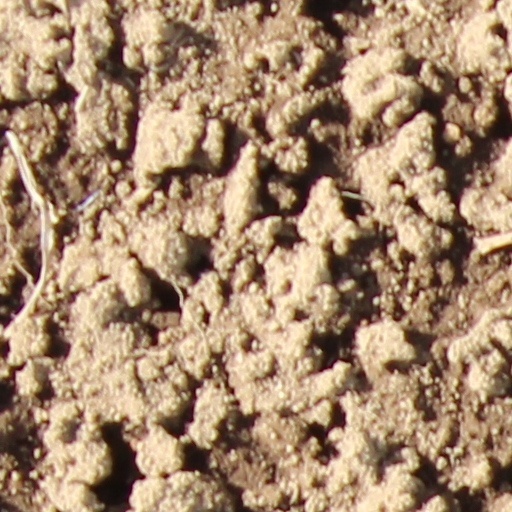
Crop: wheat